Alice C. Jantzen

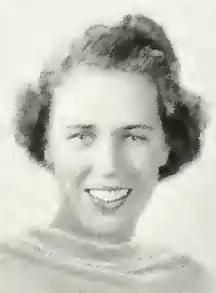
Alice C. Jantzen, from the 1939 yearbook of Wellesley College

Alice Catherine Jantzen (August 17, 1918 – October 22, 1983) was an American occupational therapist. She was the first president of the American Occupational Therapy Foundation (AOTF), and chair of the occupational therapy department at the University of Florida from 1958 to 1976.